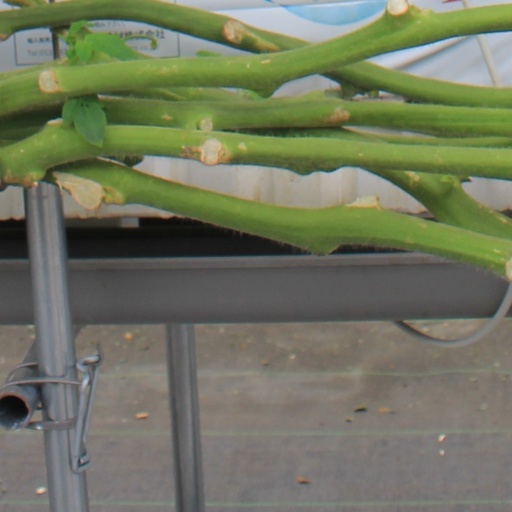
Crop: tomato